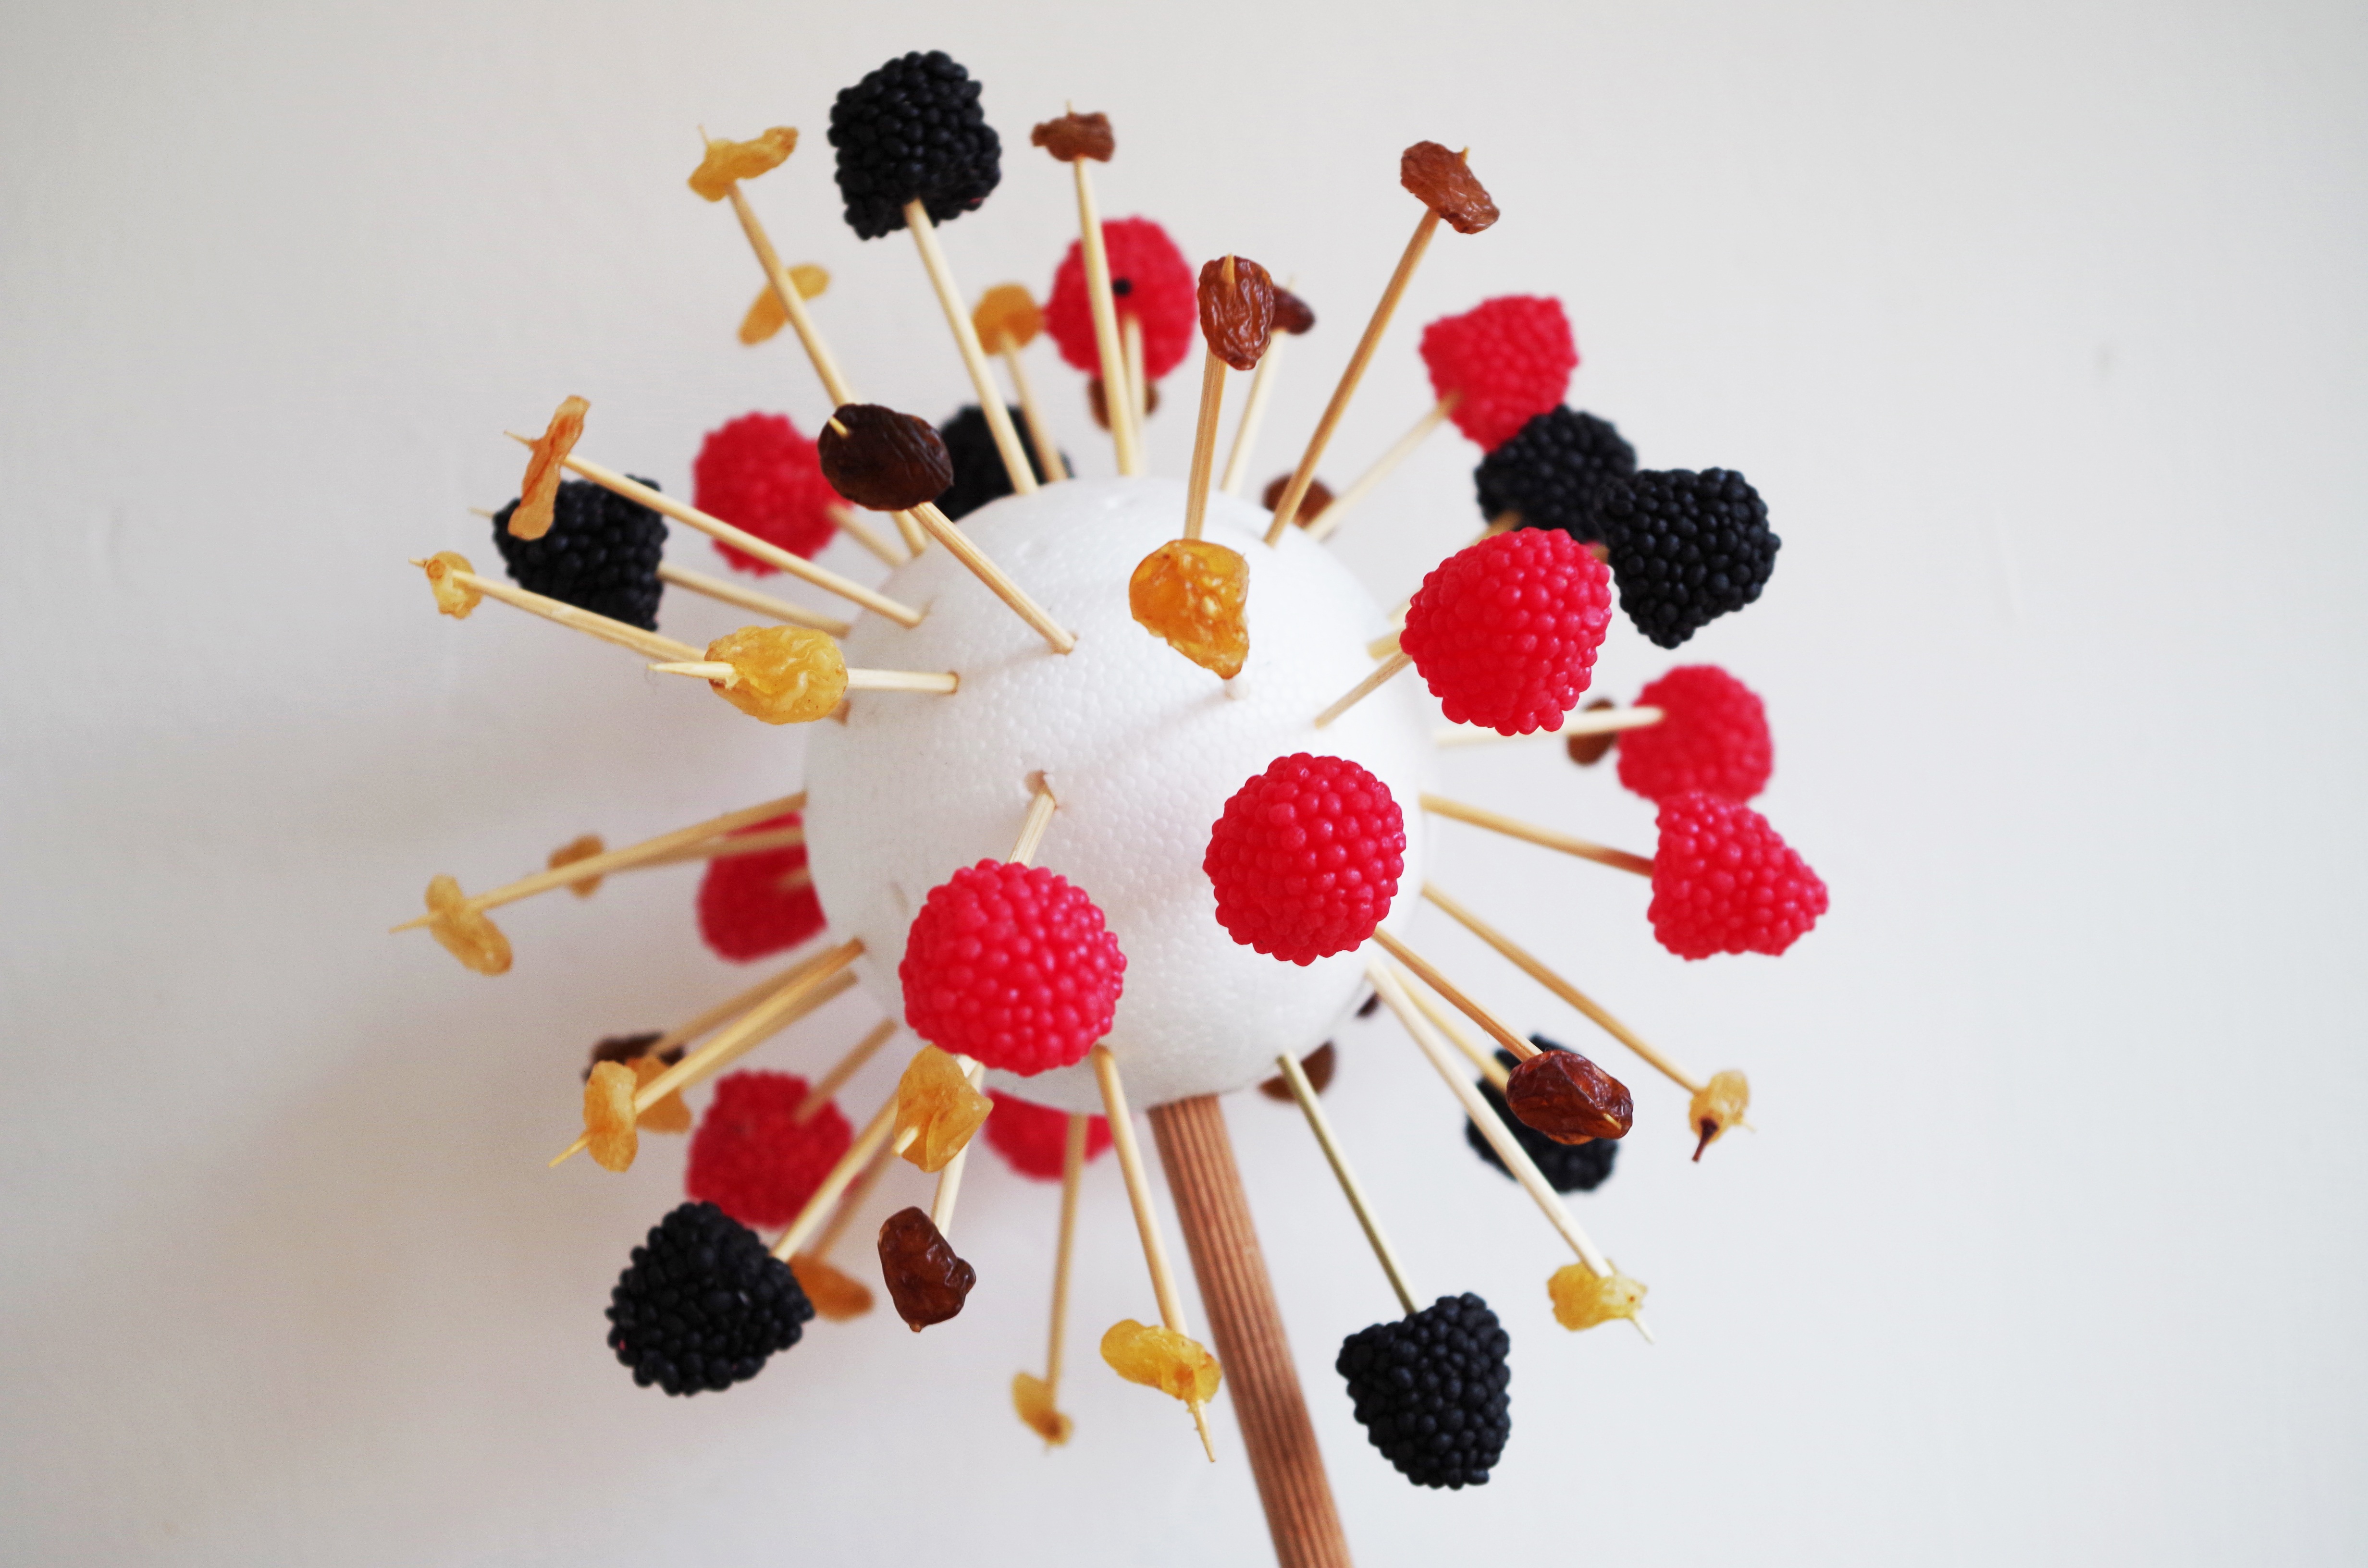
plant, flower, petal, food, red, produce, color, art, garnish, candy, sweetness, macro photography, flavor, candies, flower bouquet, homemade candies